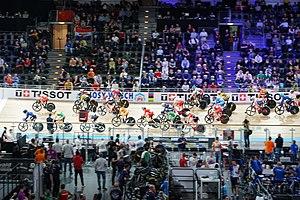
Les championnats du monde de cyclisme sur piste 2020 se déroulent du 26 février au 1ᵉʳ mars 2020 au Velodrom de Berlin en Allemagne. 20 épreuves sont au programme, comme lors des mondiaux précédents.